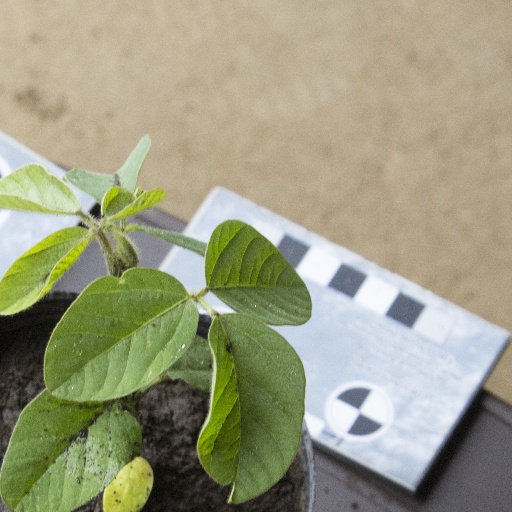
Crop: soybean